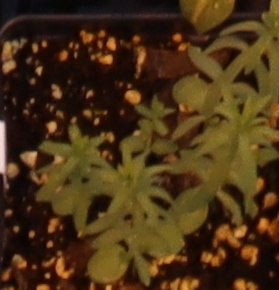
Label: Flax